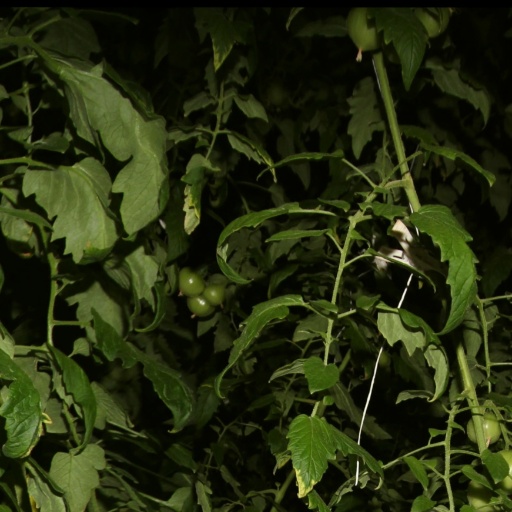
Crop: tomato